Eddie Guerrero

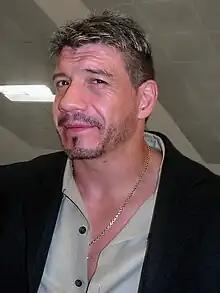
Guerrero in 2004

Eduardo Gory Guerrero Llanes (October 9, 1967 – November 13, 2005) was an American professional wrestler. He was best known for his tenures in World Championship Wrestling (WCW) and the World Wrestling Federation (WWF) / World Wrestling Entertainment (WWE), along with his appearances in Mexico and Japan. A prominent member of the Guerrero wrestling family, being the son of first-generation wrestler Gory Guerrero, he is widely considered to be one of the greatest and most influential professional wrestlers of all time.